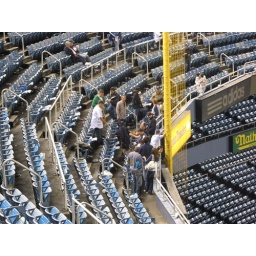
After the game, fans get their picture taken by the right field foul pole (Yankee Stadium, 9/18/08)